History of West Virginia

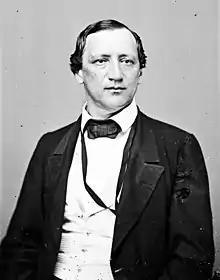
John S. Carlile, a leader during the First Wheeling Convention

In 1671 General Abraham Wood, at the direction of Royal Governor William Berkeley of the Virginia Colony, sent the party of Thomas Batts and Robert Fallum into the West Virginia area. During this expedition the pair followed a tributary of the Kanawha River they named Woods River for their sponsor, and discovered Kanawha Falls. Their journey continued northward (upriver) or westward over land, and there is ambiguity where they went.